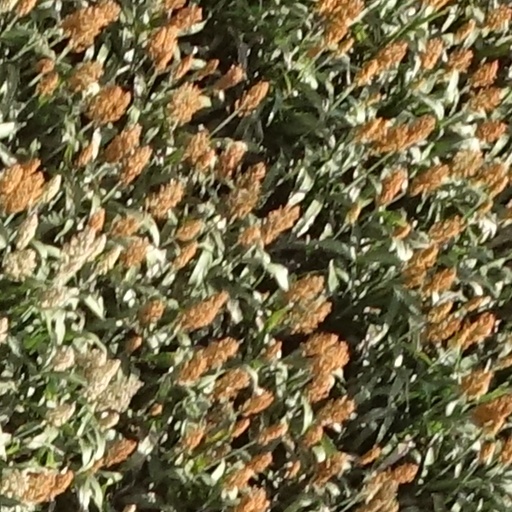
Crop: sorghum